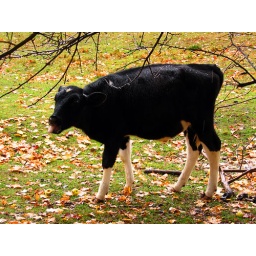
Cow hacking up some bad grass at Calvin Coolidge's home in Vermont